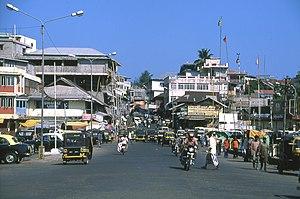
Port Blair est la plus grande ville des Îles Andaman ainsi que la capitale du territoire indien des îles Andaman-et-Nicobar. Elle se trouve sur la côte est de l'île South Andaman. En 2001, elle compte 100 186 habitants.